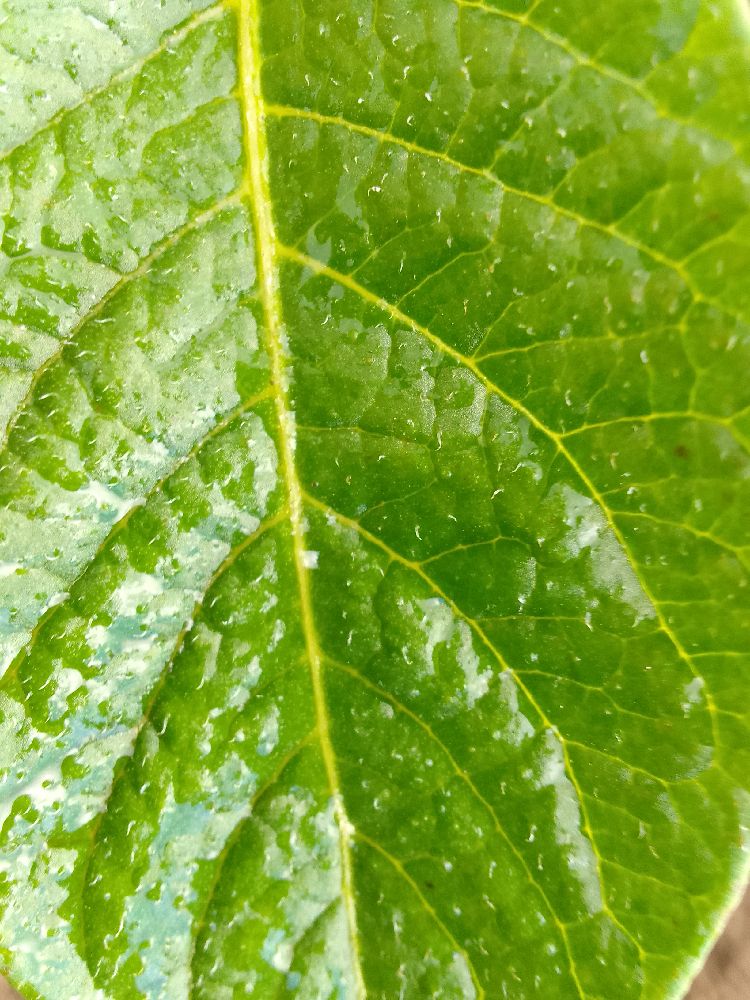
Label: Healthy